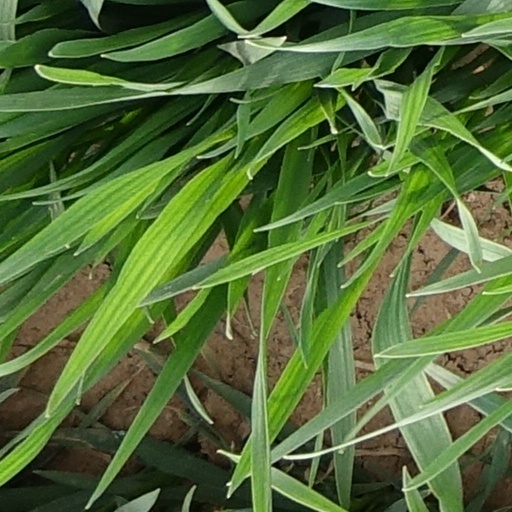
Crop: wheat